Tornadoes of 2015

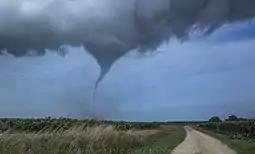
Clockwise from top: An EF4 tornado illuminated by a power flash in Garland, Texas on December 26; A destroyed concrete silo following an EF4 tornado near Rochelle, Illinois on April 9; An F2 tornado in Aveyron Department, France on September 16; EF4 damage to a home in Canaan, Mississippi from a tornado on December 23.

This page documents notable tornadoes and tornado outbreaks worldwide in 2015. Strong and destructive tornadoes form most frequently in the United States, Bangladesh, Brazil and Eastern India, but they can occur almost anywhere under the right conditions. Tornadoes also develop occasionally in southern Canada during the Northern Hemisphere's summer and somewhat regularly at other times of the year across Europe, Asia, and Australia. Tornadic events are often accompanied with other forms of severe weather including strong thunderstorms, winds and hail. There were 1,178 tornadoes reported in the United States in 2015 according to the Storm Prediction Center (SPC), of which at least 1,178 have been confirmed. Worldwide, 109 fatalities have been reported: 45 in Pakistan, 36 in the United States, 14 in Mexico, seven in China, three in Myanmar, two in Brazil and one each in Italy and Russia.